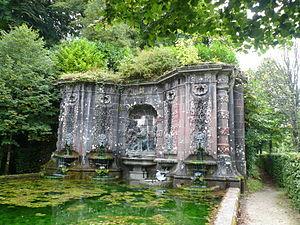
Vue d'ensemble du buffet d'eau du bassin de la Chasse, dans le parc du château de Trévarez, Saint-Goazec, Finistère, Bretagne, France. Œuvre de Florian Kulikowski et Jules Visseaux, 1903. This building is inscrit au titre des Monuments Historiques. It is indexed in the Base Mérimée, a database of architectural heritage maintained by the French Ministry of Culture,